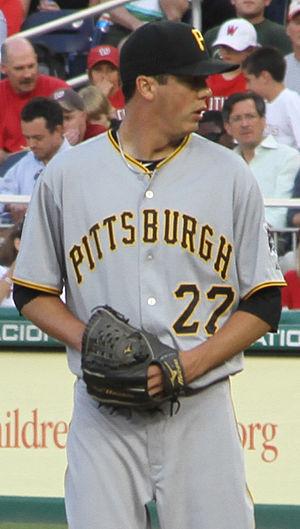
Jeffrey Wayne Karstens est un lanceur droitier de baseball ayant évolué dans la Ligue majeure de 2006 à 2012.